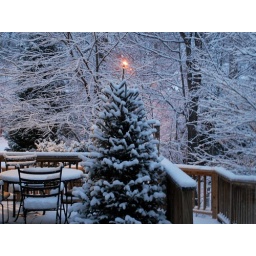
The light above the tree is a street light in the background.